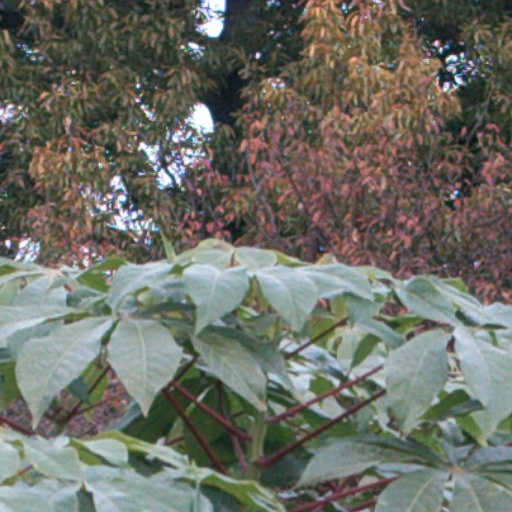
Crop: cassava